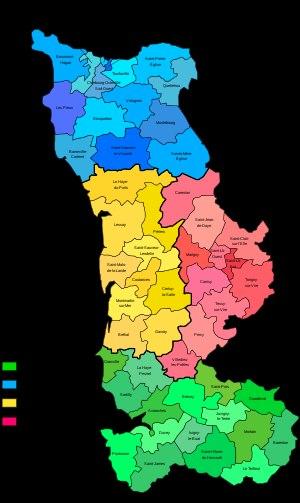
Le département de la Manche comprend quatre arrondissements.